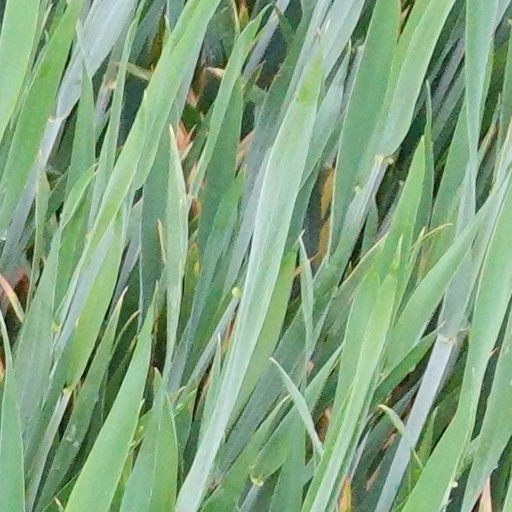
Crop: wheat